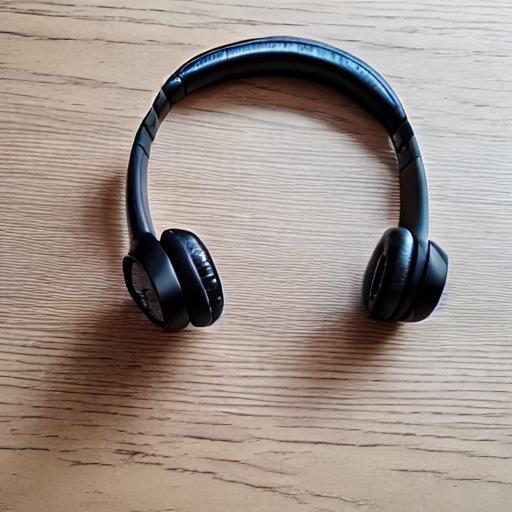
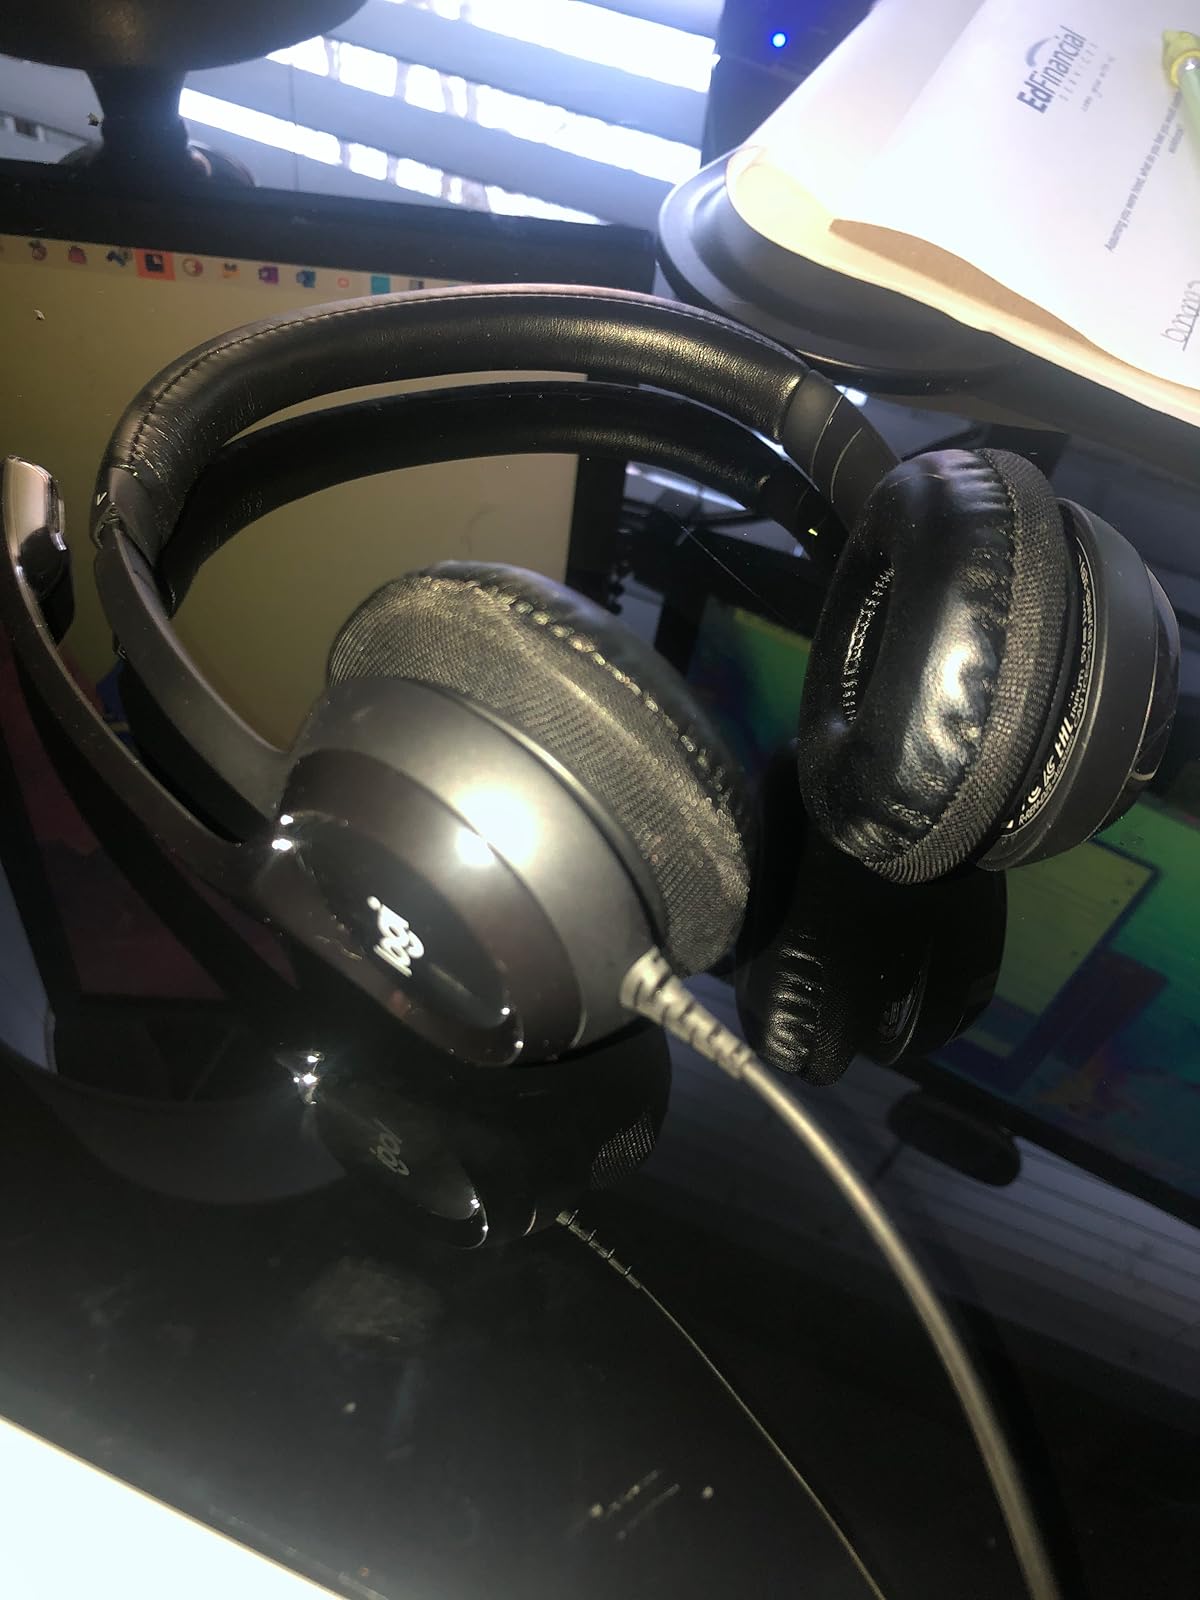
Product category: headphones
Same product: no